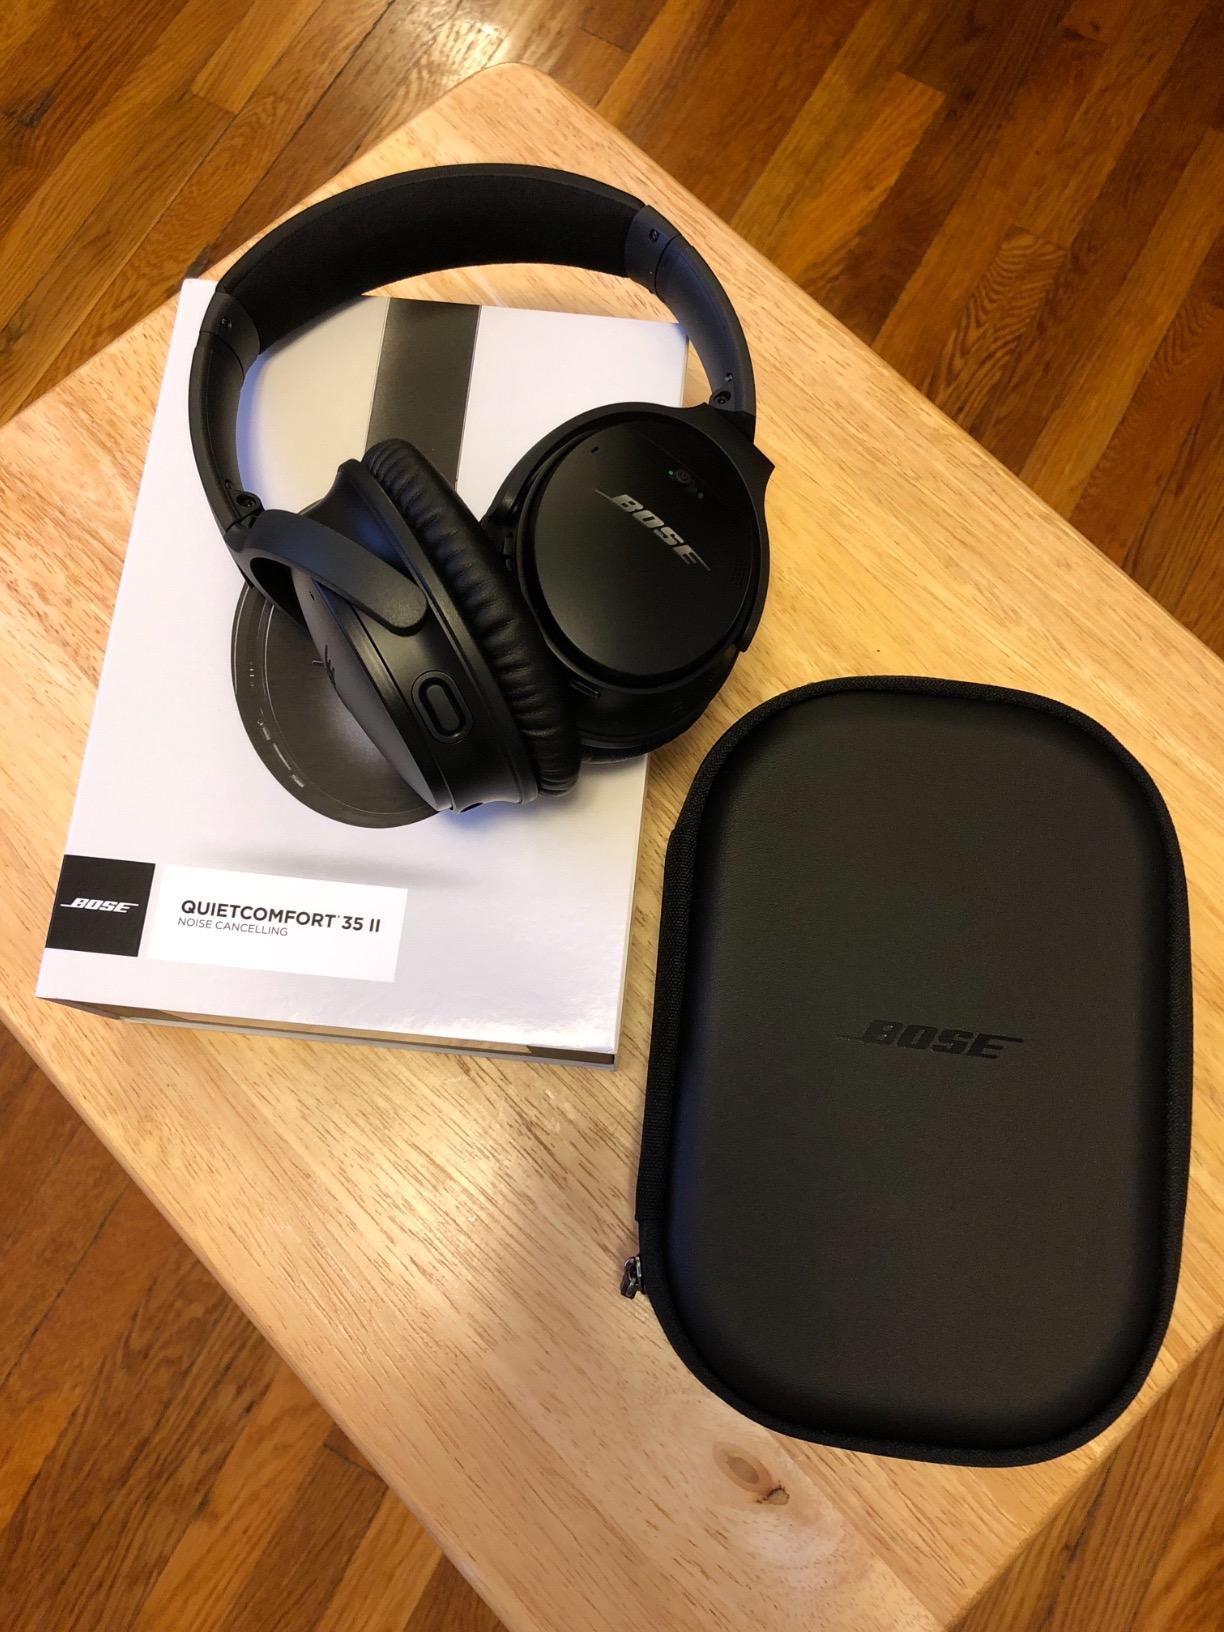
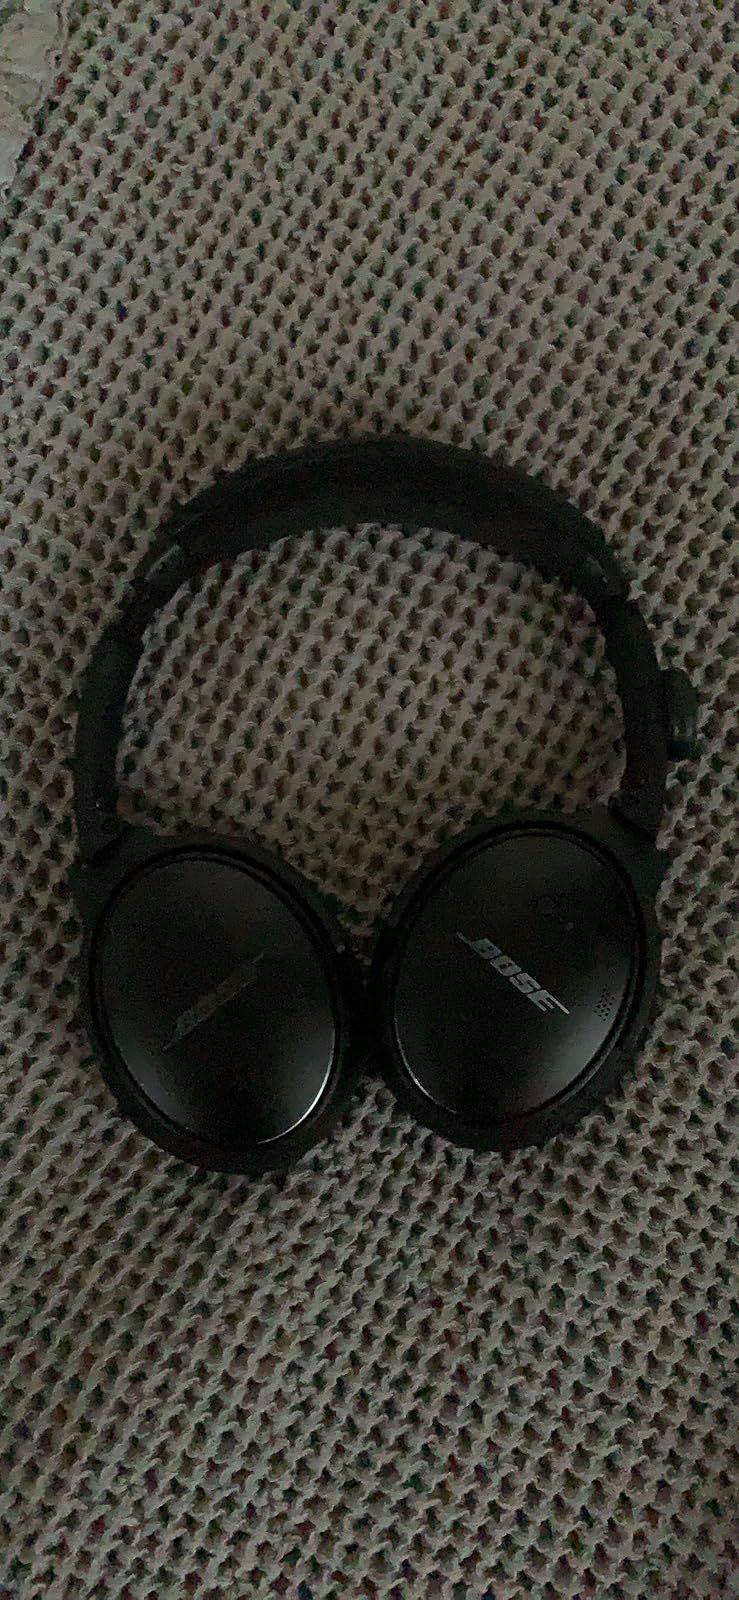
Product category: headphones
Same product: yes